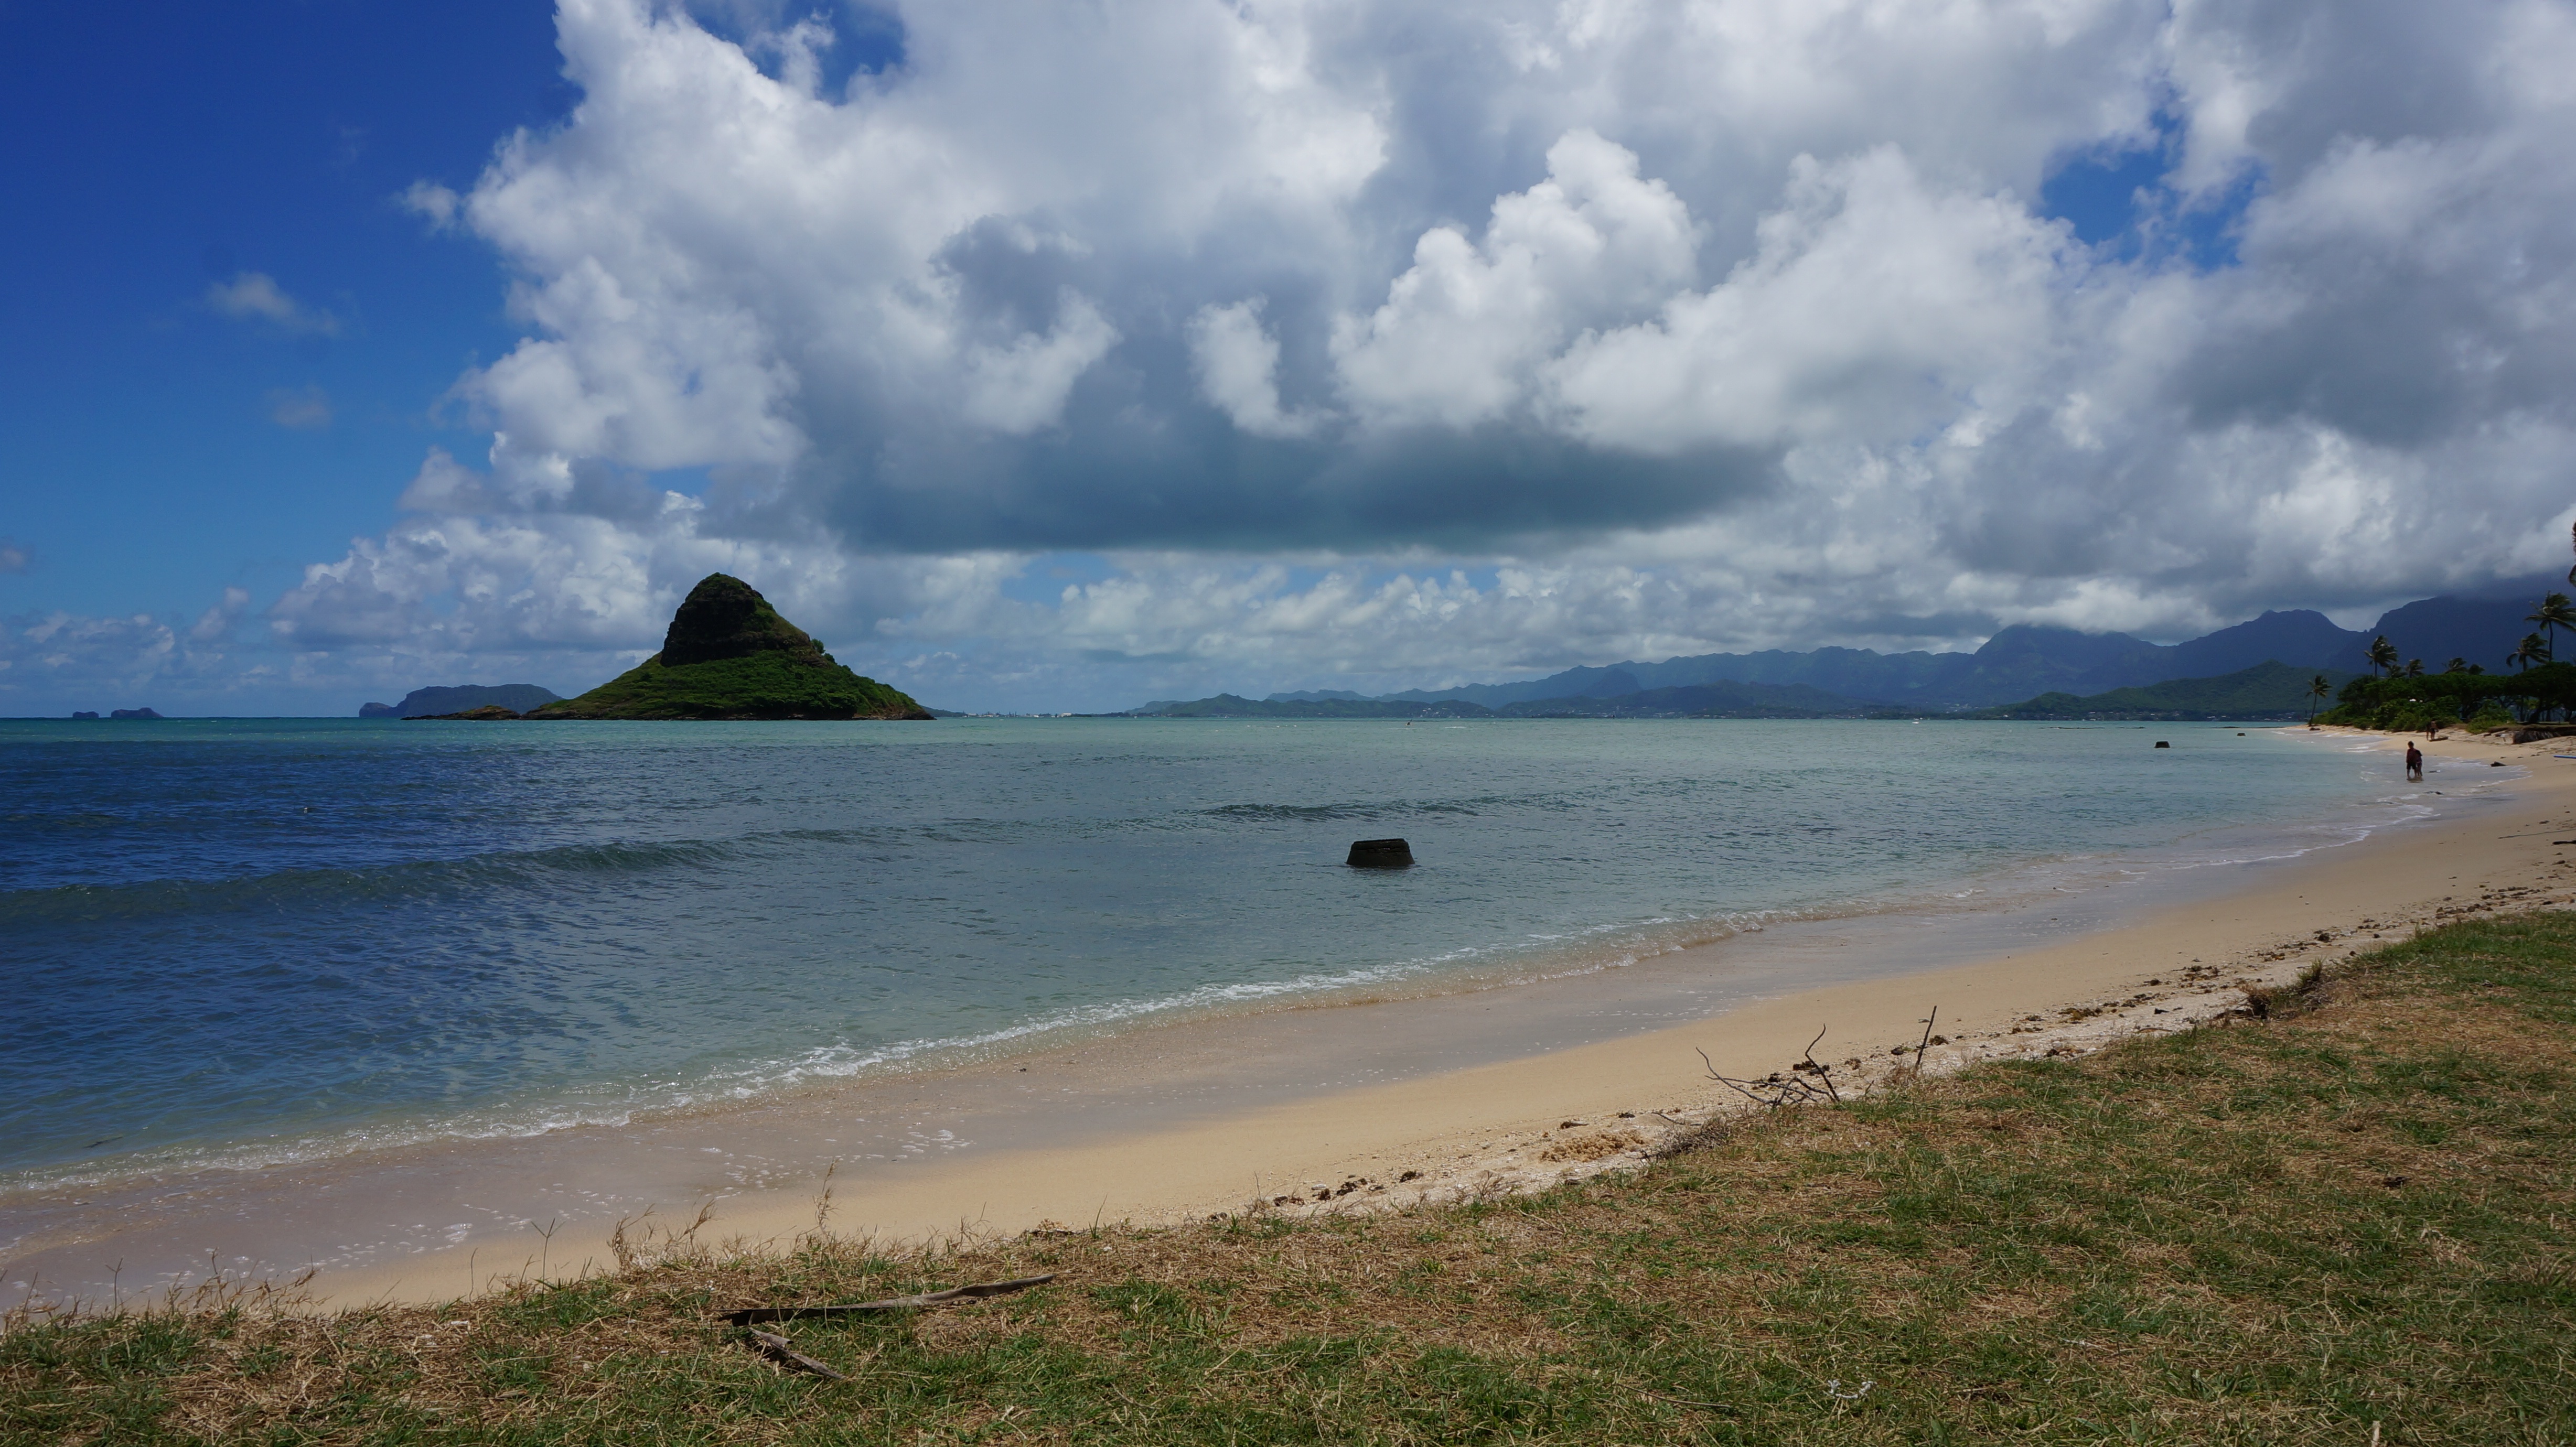
beach, landscape, sea, coast, sand, ocean, horizon, cloud, shore, wave, cliff, cove, bay, island, terrain, body of water, cape, islet, the sea, blue sky and white clouds, wind wave